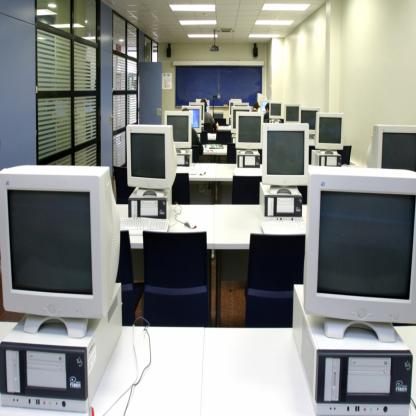
Scene: Indoor